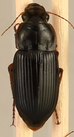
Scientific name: Harpalus pensylvanicus
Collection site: Konza Prairie Agroecosystem NEON (KONA), plot KONA_001